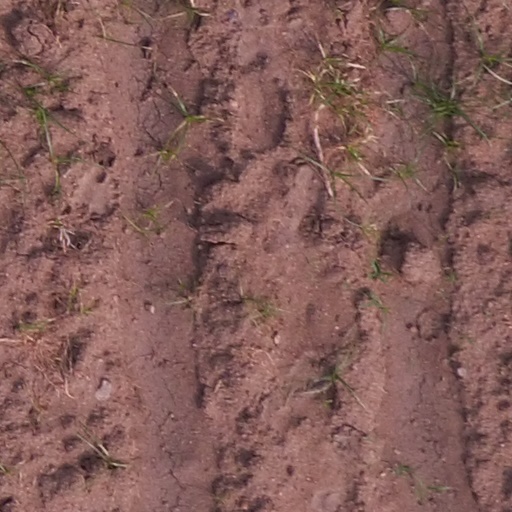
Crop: maize; corn